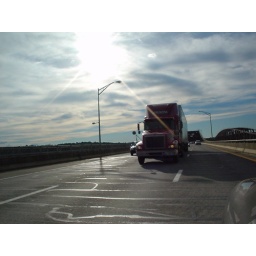
truck over hudson river